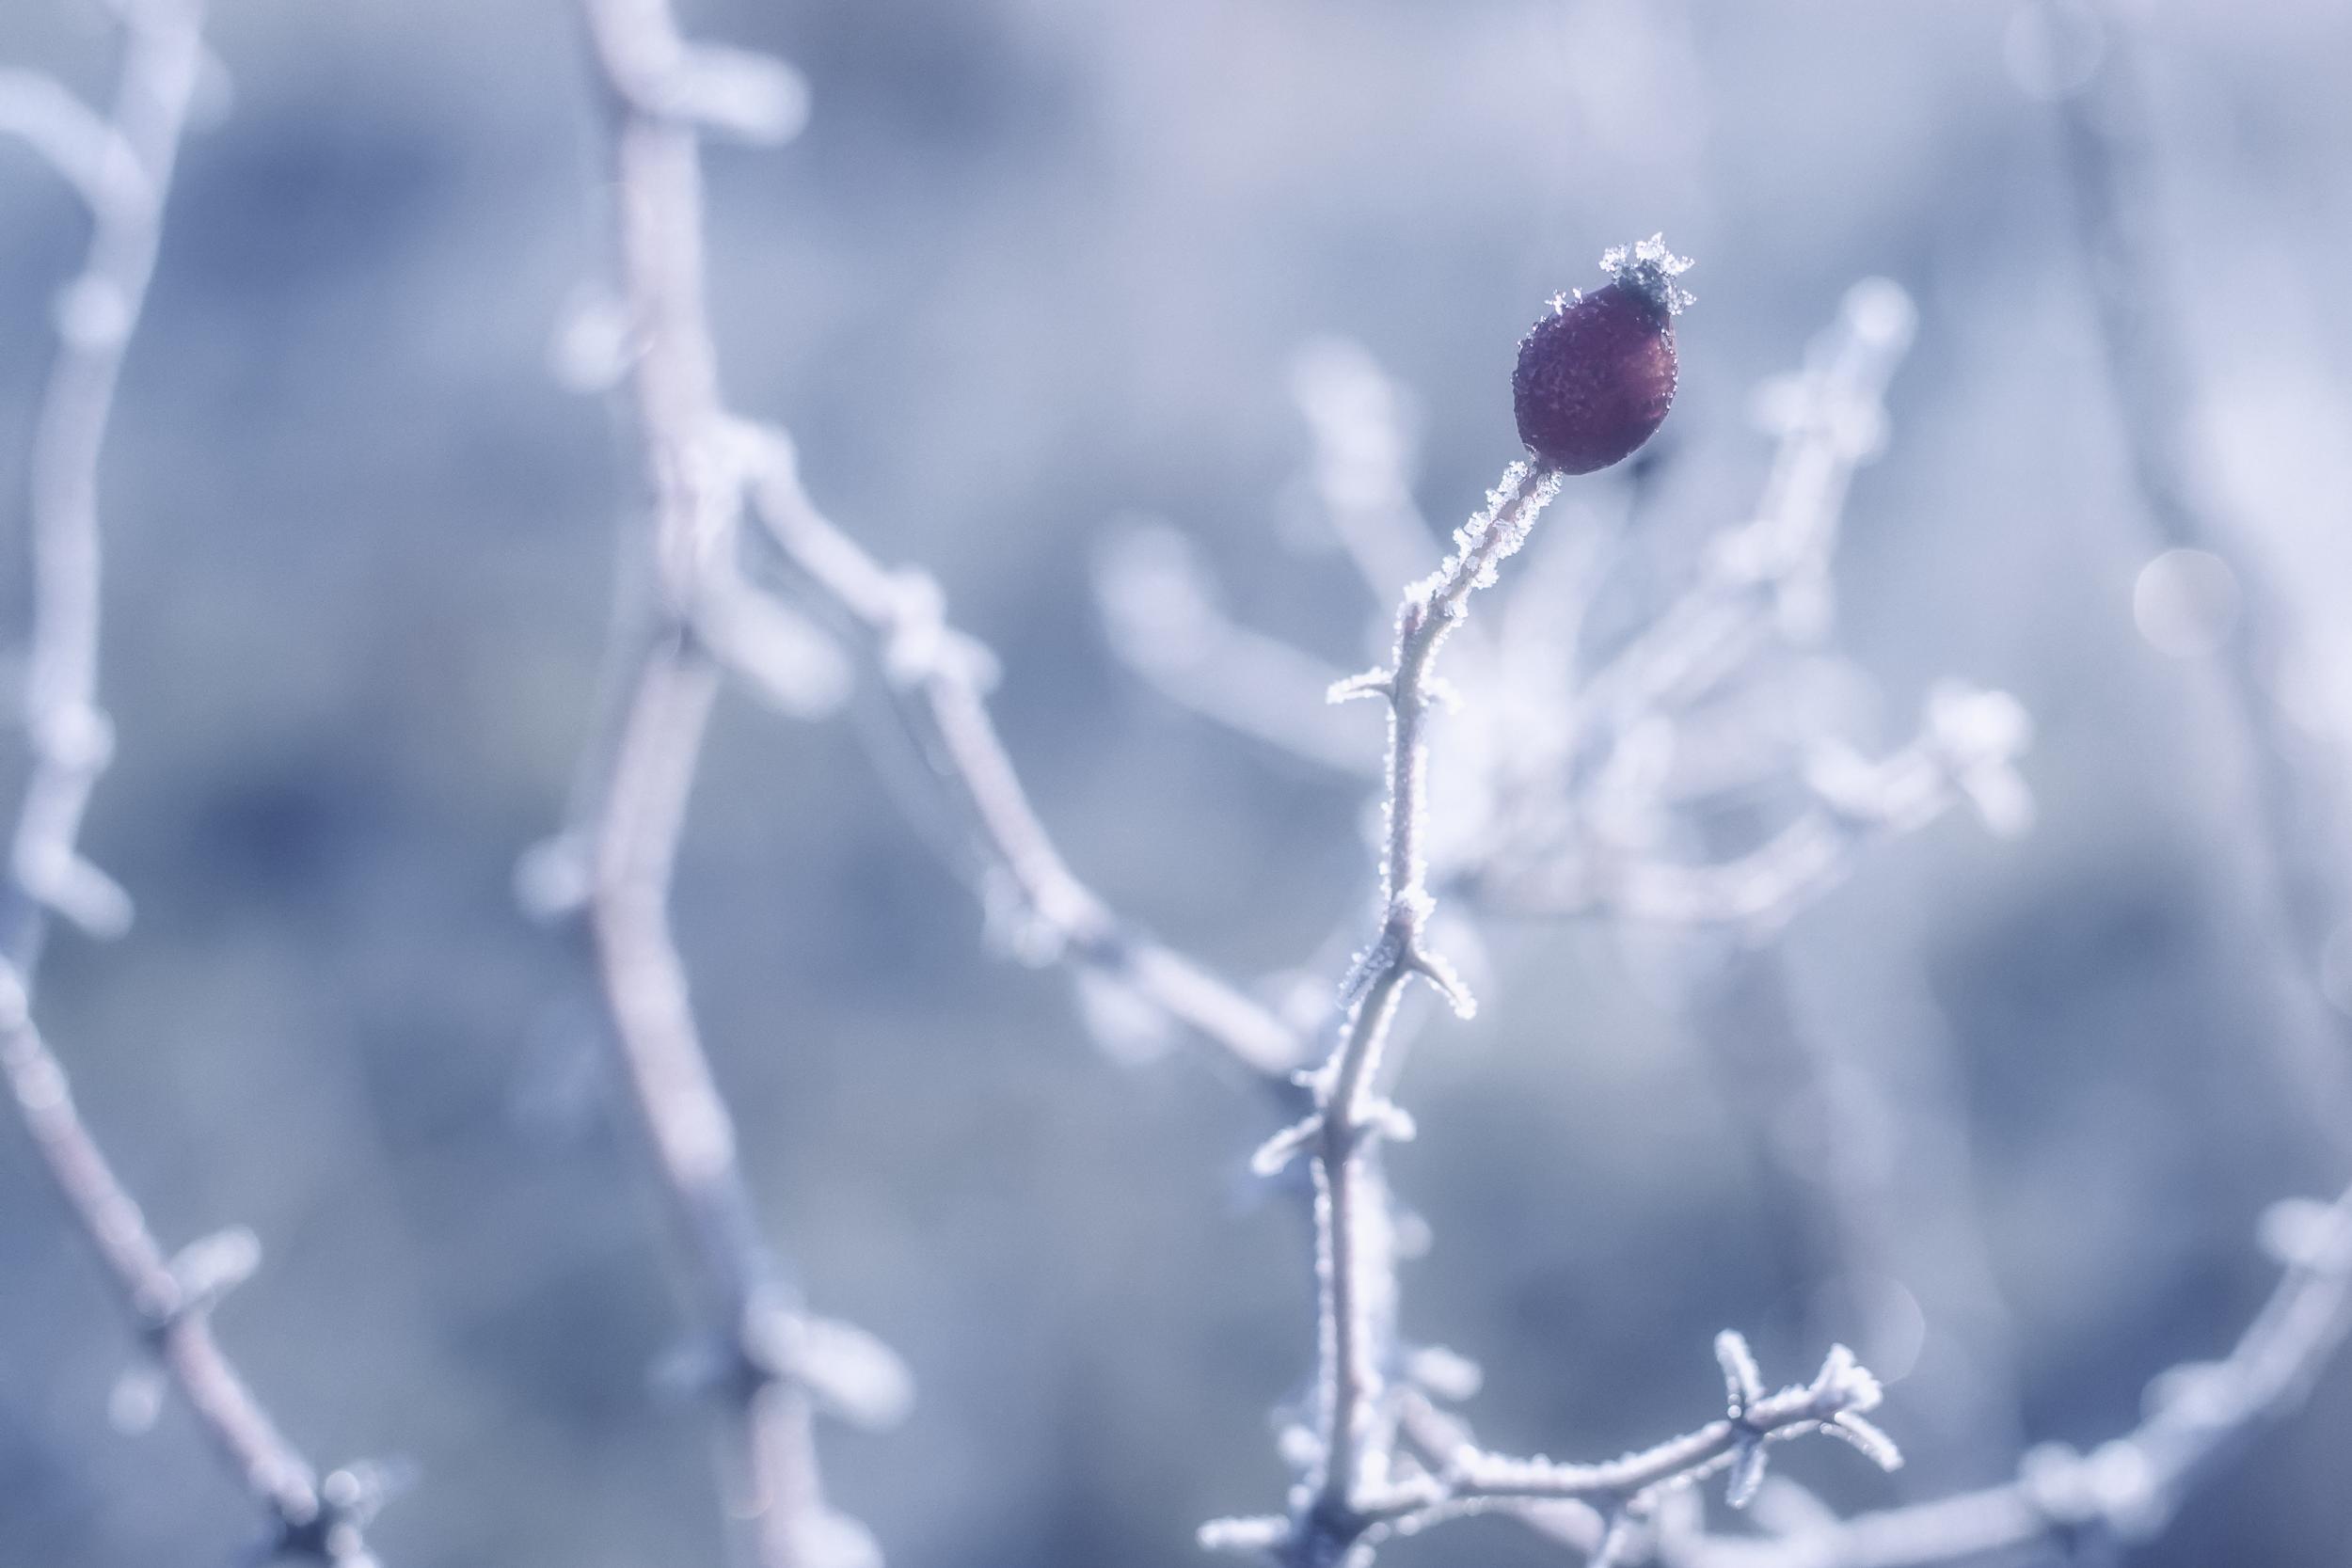
water, nature, branch, snow, winter, flower, petal, frost, france, europe, ice, macro, blue, nikon, closeup, season, twig, close up, blanc, inexplore, icicle, nikkor, d750, 07, ardeche, freezing, macro photography, c uruyann, bourgeon, plant stem